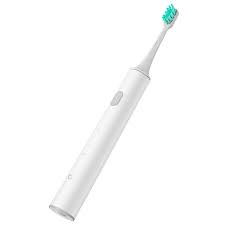
Waste category: trash